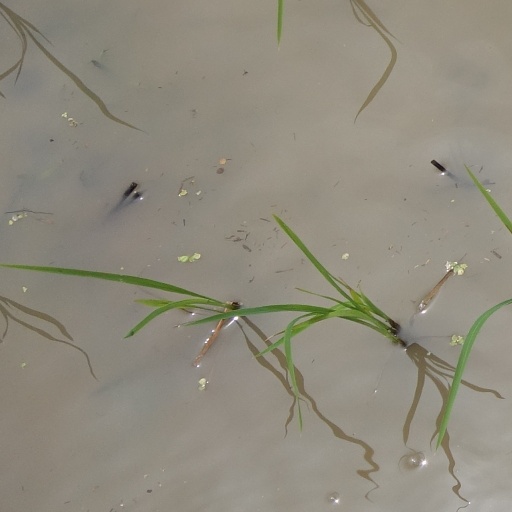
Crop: rice